Dondo, Angola

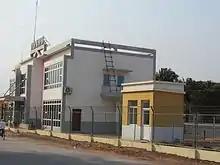
New Dondo railway station

Dondo is a town, with a population of 64,643 (2014), and a commune in the municipality of Cambambe, province of Cuanza Norte, Angola.